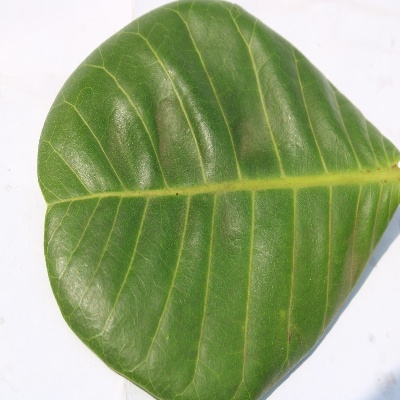
Crop: Cashew
Condition: healthy